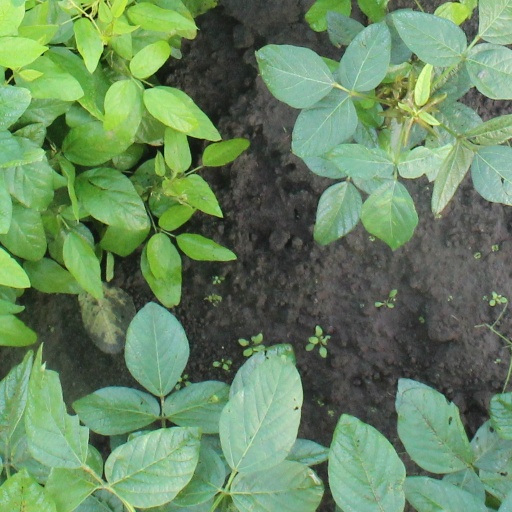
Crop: soybean